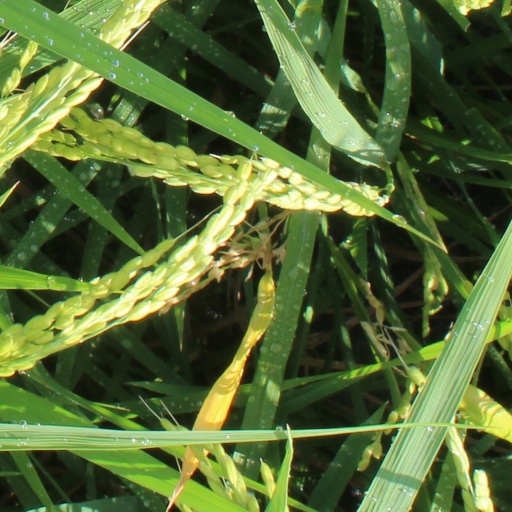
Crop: rice